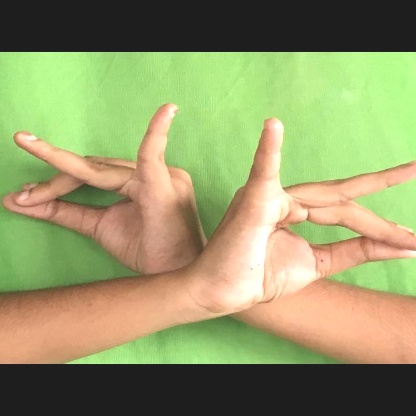
Mudra: Katakavardhana